Ethics

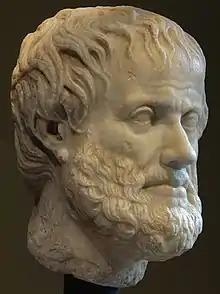
According to Aristotle, how to lead a good life is one of the central questions of ethics.

Ethics, also called moral philosophy, is the study of moral phenomena. It is one of the main branches of philosophy and investigates the nature of morality and the principles that govern the moral evaluation of conduct, character traits, and institutions. It examines what obligations people have, what behavior is right and wrong, and how to lead a good life. Some of its key questions are "How should one live?" and "What gives meaning to life?". In contemporary philosophy, ethics is usually divided into normative ethics, applied ethics, and metaethics.